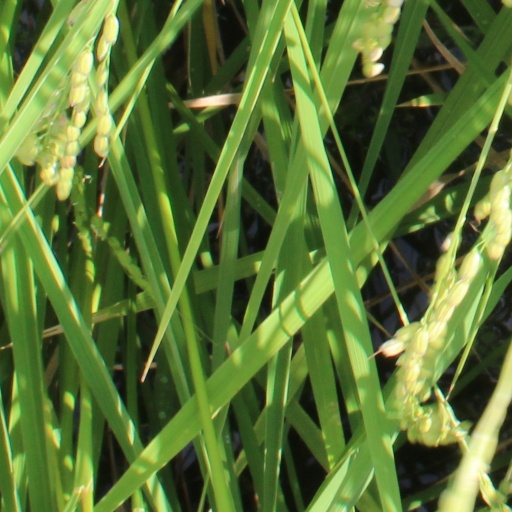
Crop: rice